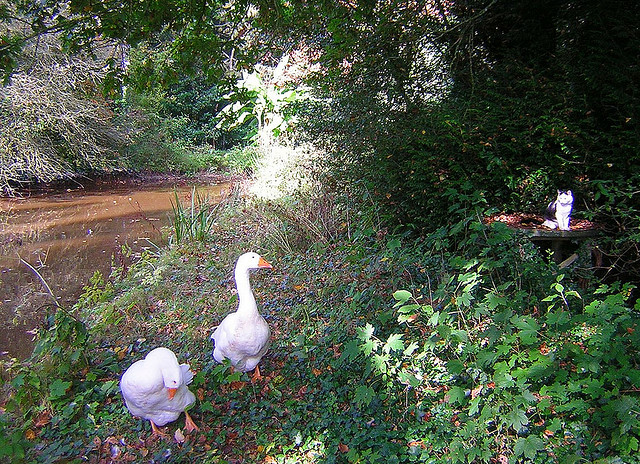
user: Given an image and a question. Answer the question in a short answer. Question: What type of environment do these animals live in? Short Answer:
assistant: water